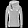
Label: Pullover